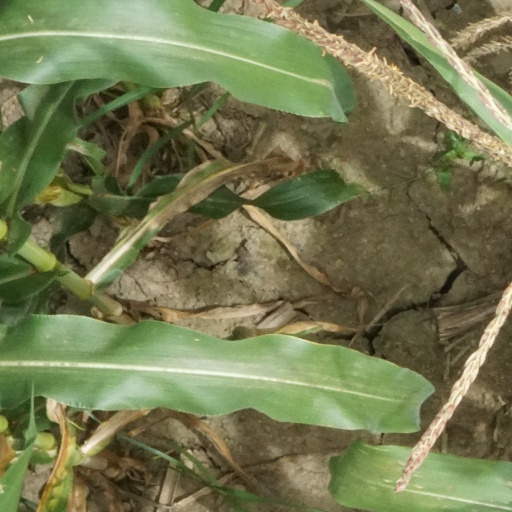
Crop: maize; corn